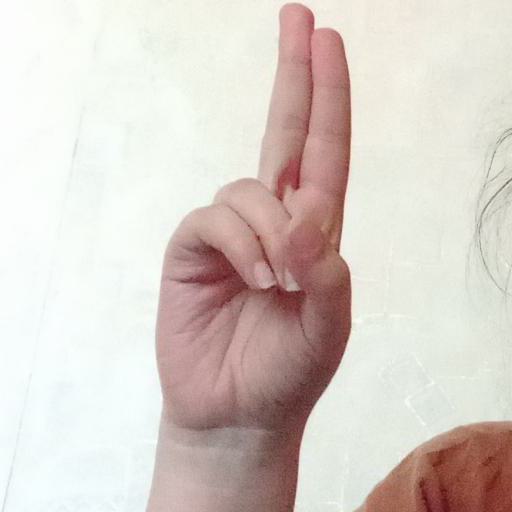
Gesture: two_up